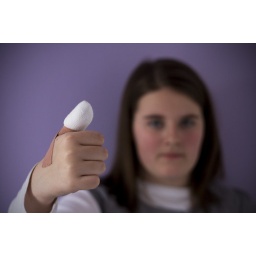
The result of trapping her thumb in the car door - ouch!Back to casualty on Monday for an x-ray.